Perthus Tunnel

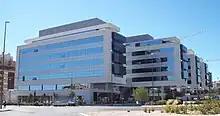
Dragados, a Spanish Company, in Madrid

As early as the 1980s, studies were underway into examining the potential of constructing a high speed railway between the countries of Spain and France. By the 21st century, various projects to improve the connecting infrastructure between European nations were underway. To do so facilitate such any such link between Spain and France, the challenging terrain of the Pyrenees would have to be traversed, necessitating the construction of a tunnel. During the early 2000s, arrangements to undertake its design and construction were explored. This resulted in the formation of a public–private partnership venture by the TP Ferro consortium, a joint venture of the French civil engineering firm Eiffage and the Spanish company Dragados, who undertook the design, construction, and operation of the Perthus Tunnel under a fifty-year concession awarded in December 2003.